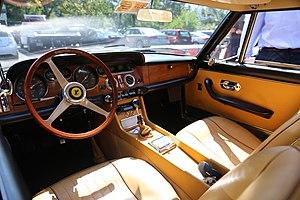
La Ferrari 330 GT 2+2 est un coupé automobile 2+2 de grand tourisme produit par le constructeur italien Ferrari de 1964 à 1967. Elle succède à la Ferrari 250 GTE qui a montré l'existence d'un marché correspondant à ce type d'automobiles. Alors que cette dernière avait déjà marqué l'histoire de Ferrari par la production d'un nombre inhabituellement élevé d'exemplaires – plus de 900 exemplaires –, la 330 GT fera encore mieux puisqu'elle sera produite à 1 088 exemplaires.